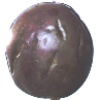
Label: Passion Fruit 1